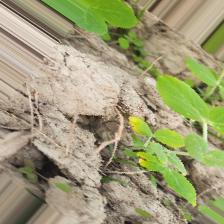
Label: Ascochyta blight